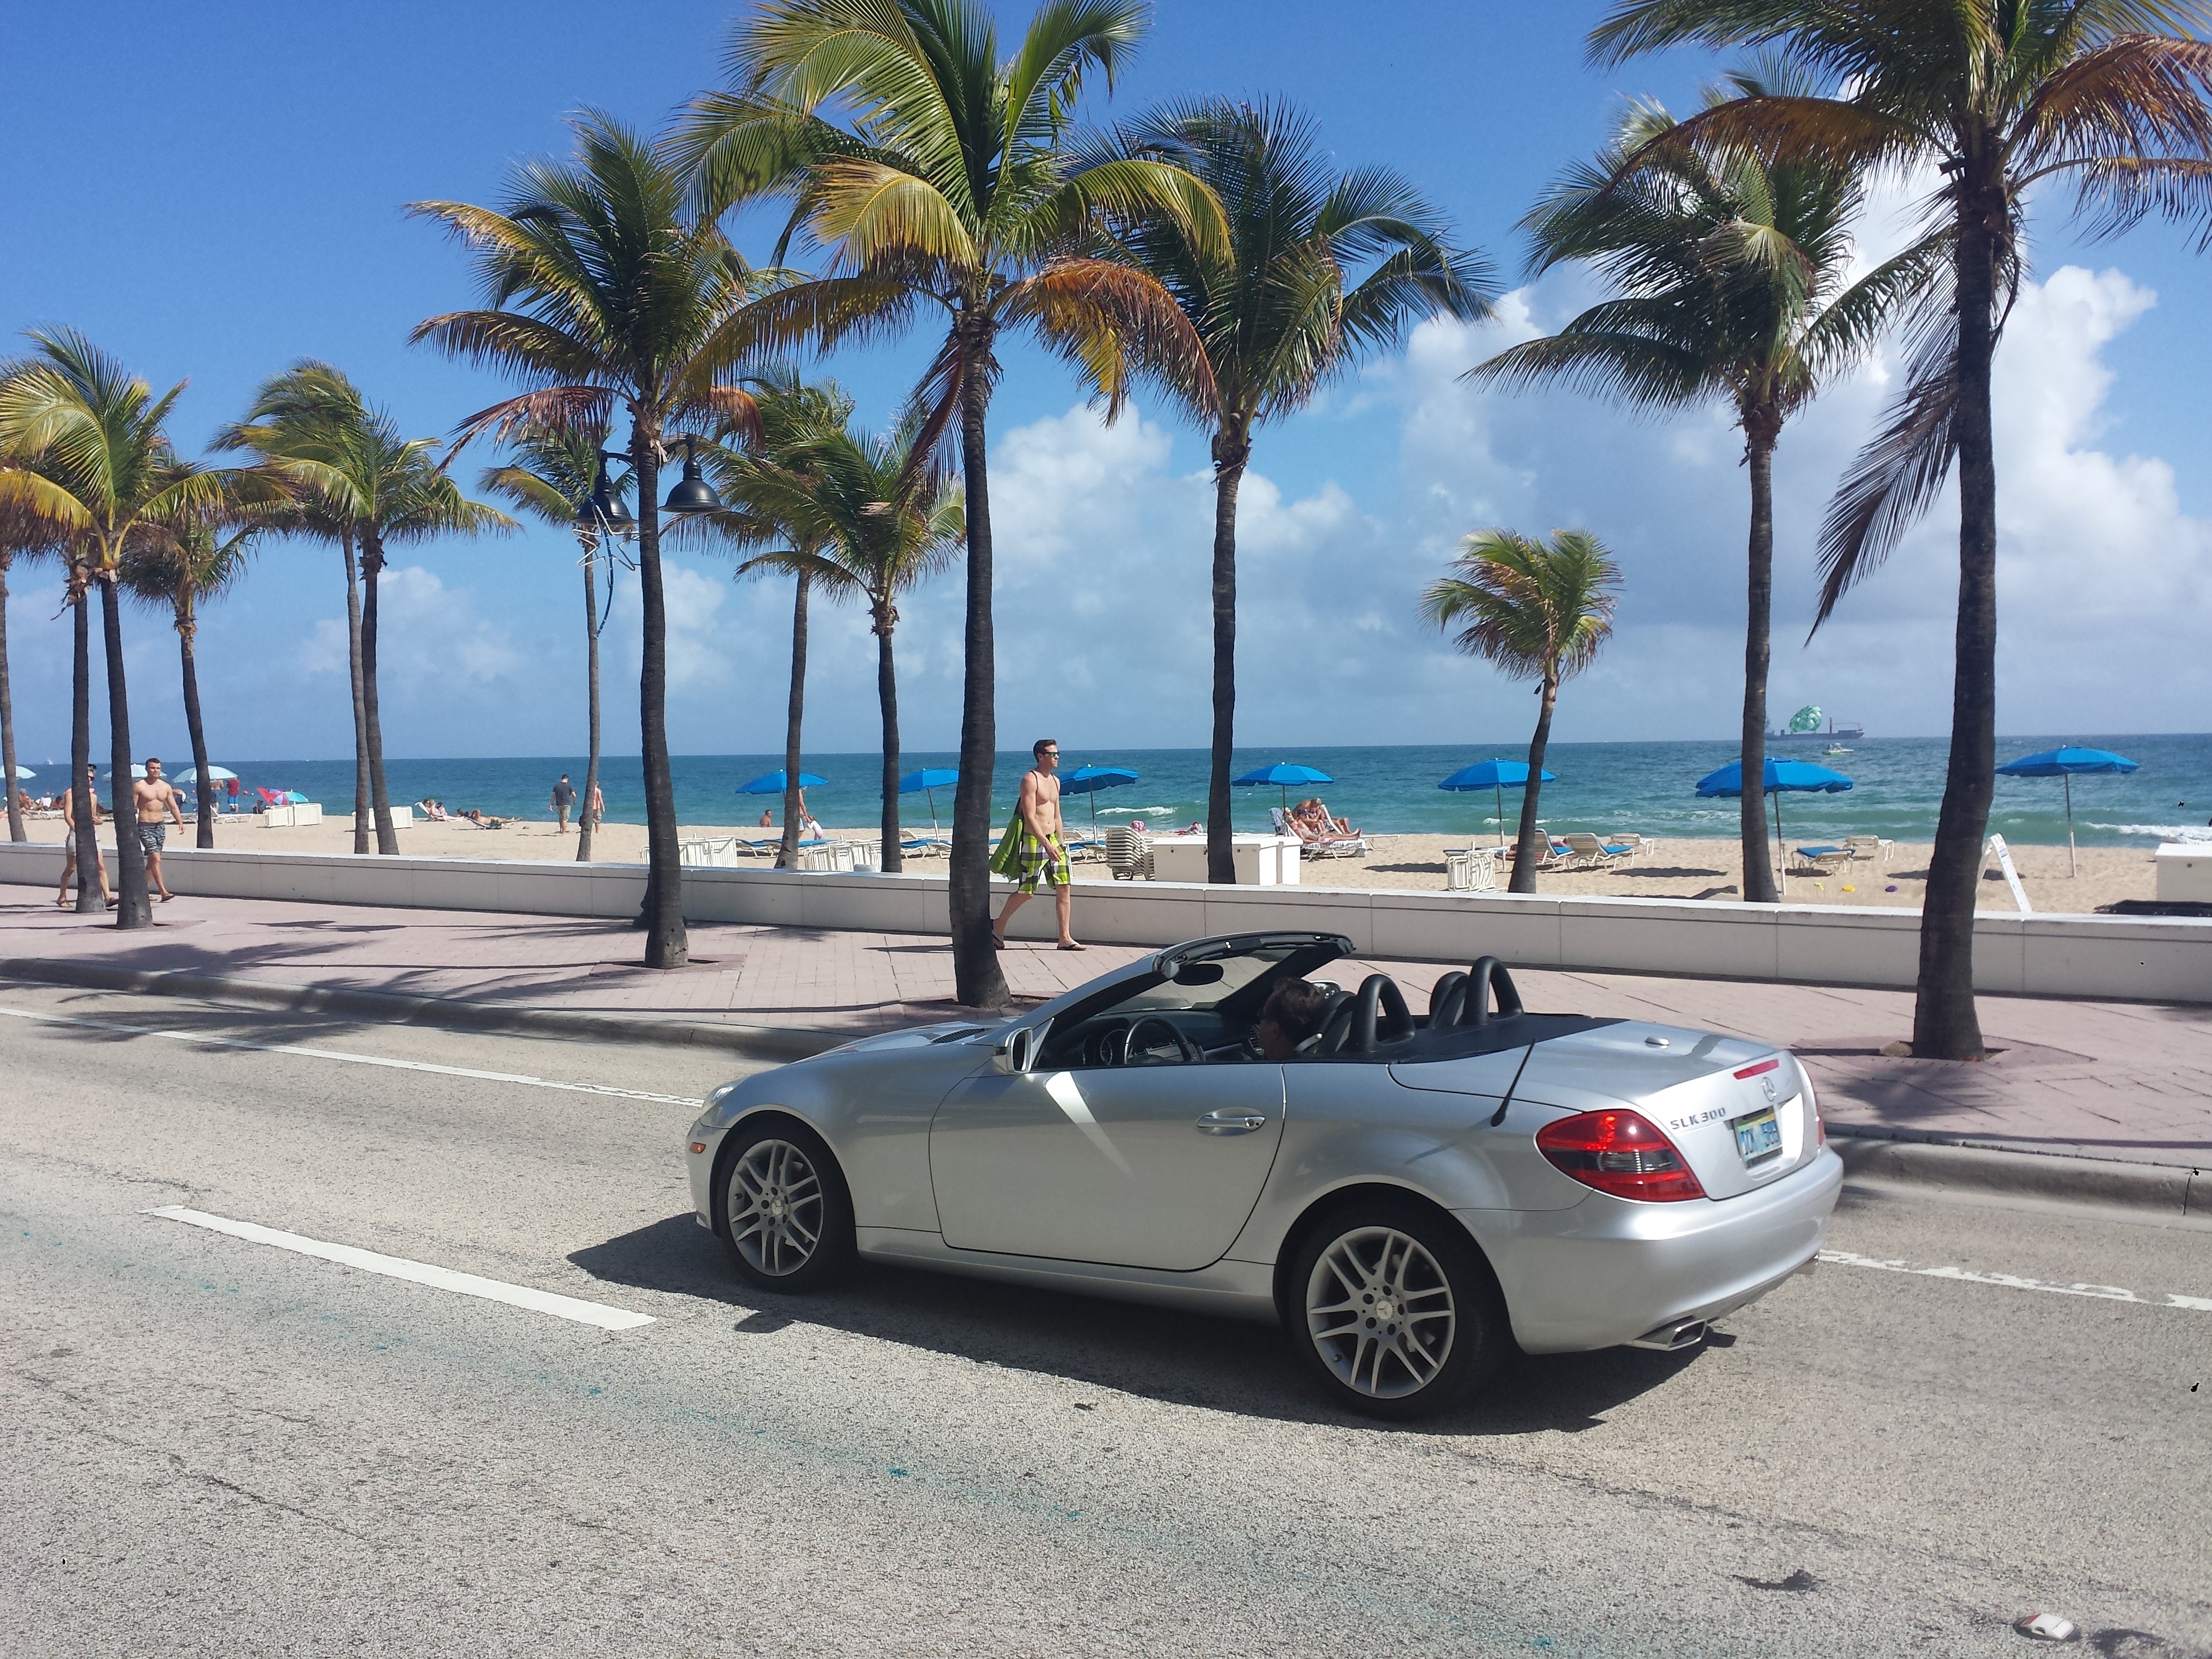
beach, car, wheel, vehicle, usa, sports car, supercar, miami, bmw, land vehicle, automobile make, automotive exterior, automotive design, luxury vehicle, executive car, personal luxury car